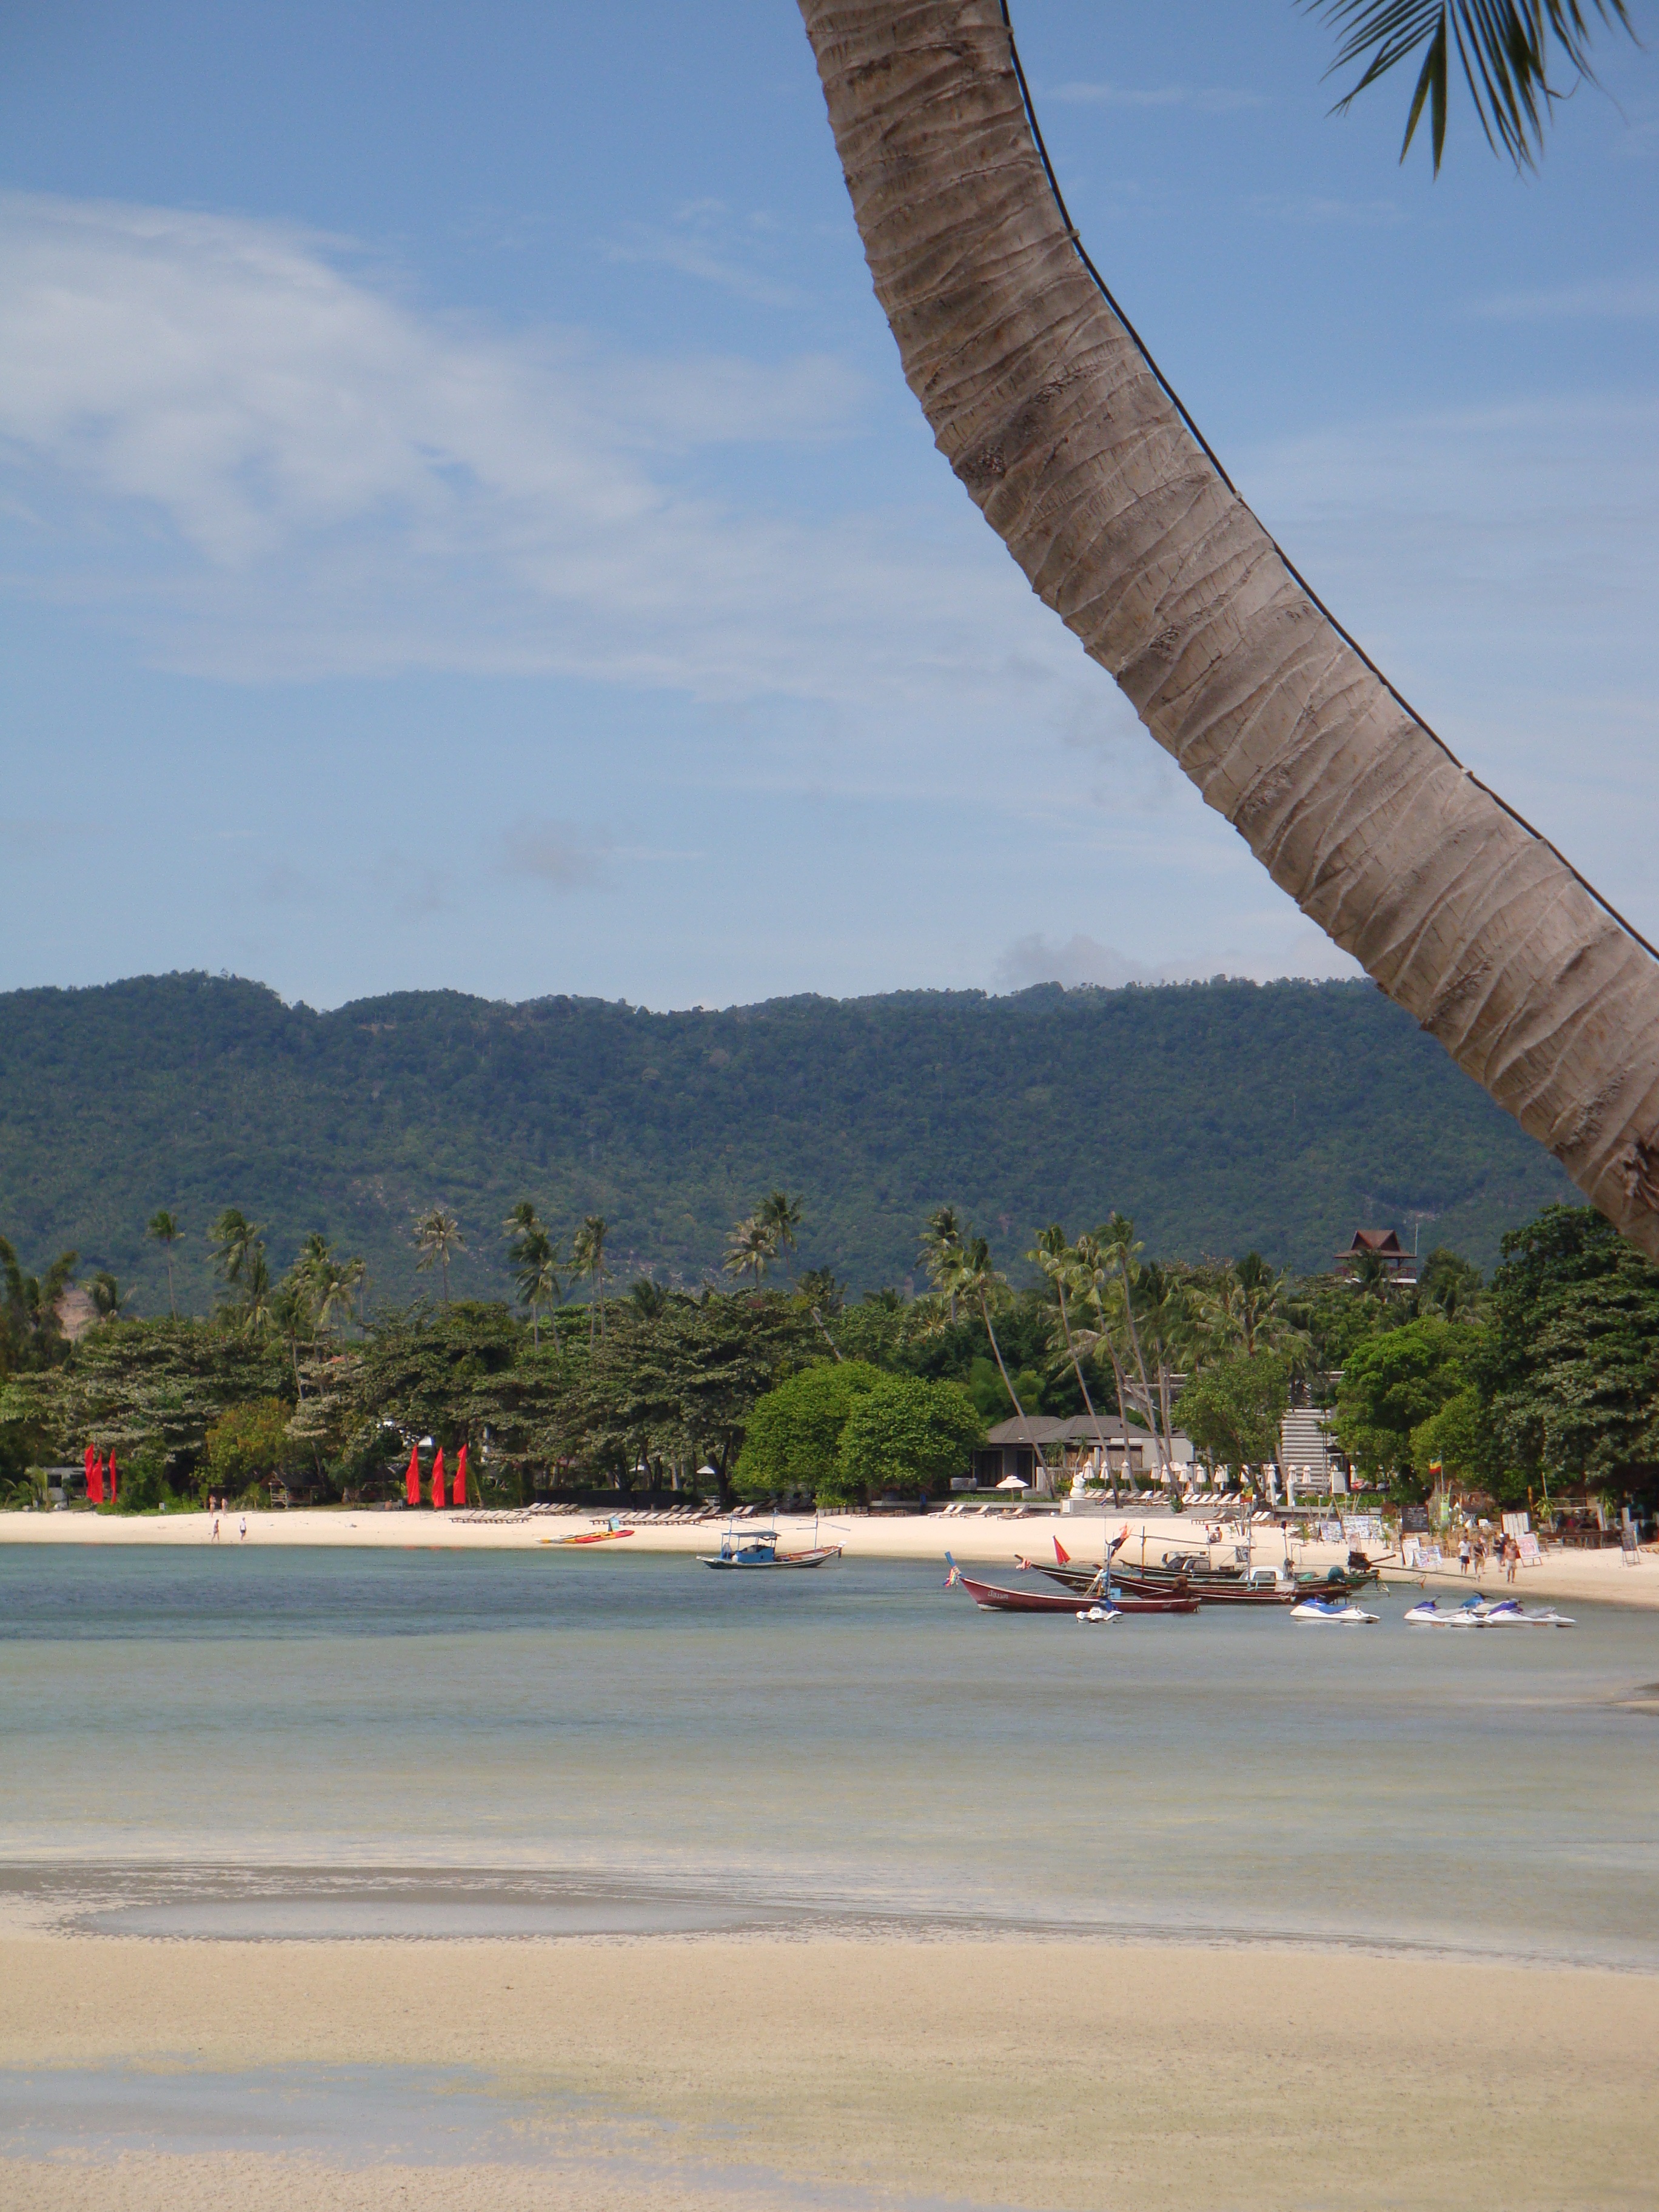
beach, sea, coast, water, sand, ocean, sky, shore, walkway, vacation, palm, holiday, bay, island, thailand, body of water, cape, south sea, koh samui, atmosphere of earth